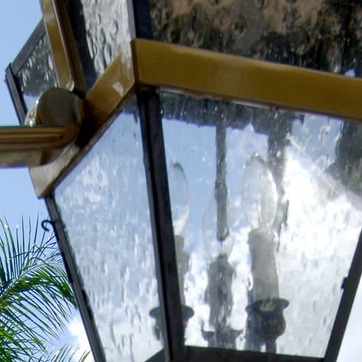
Material: glass